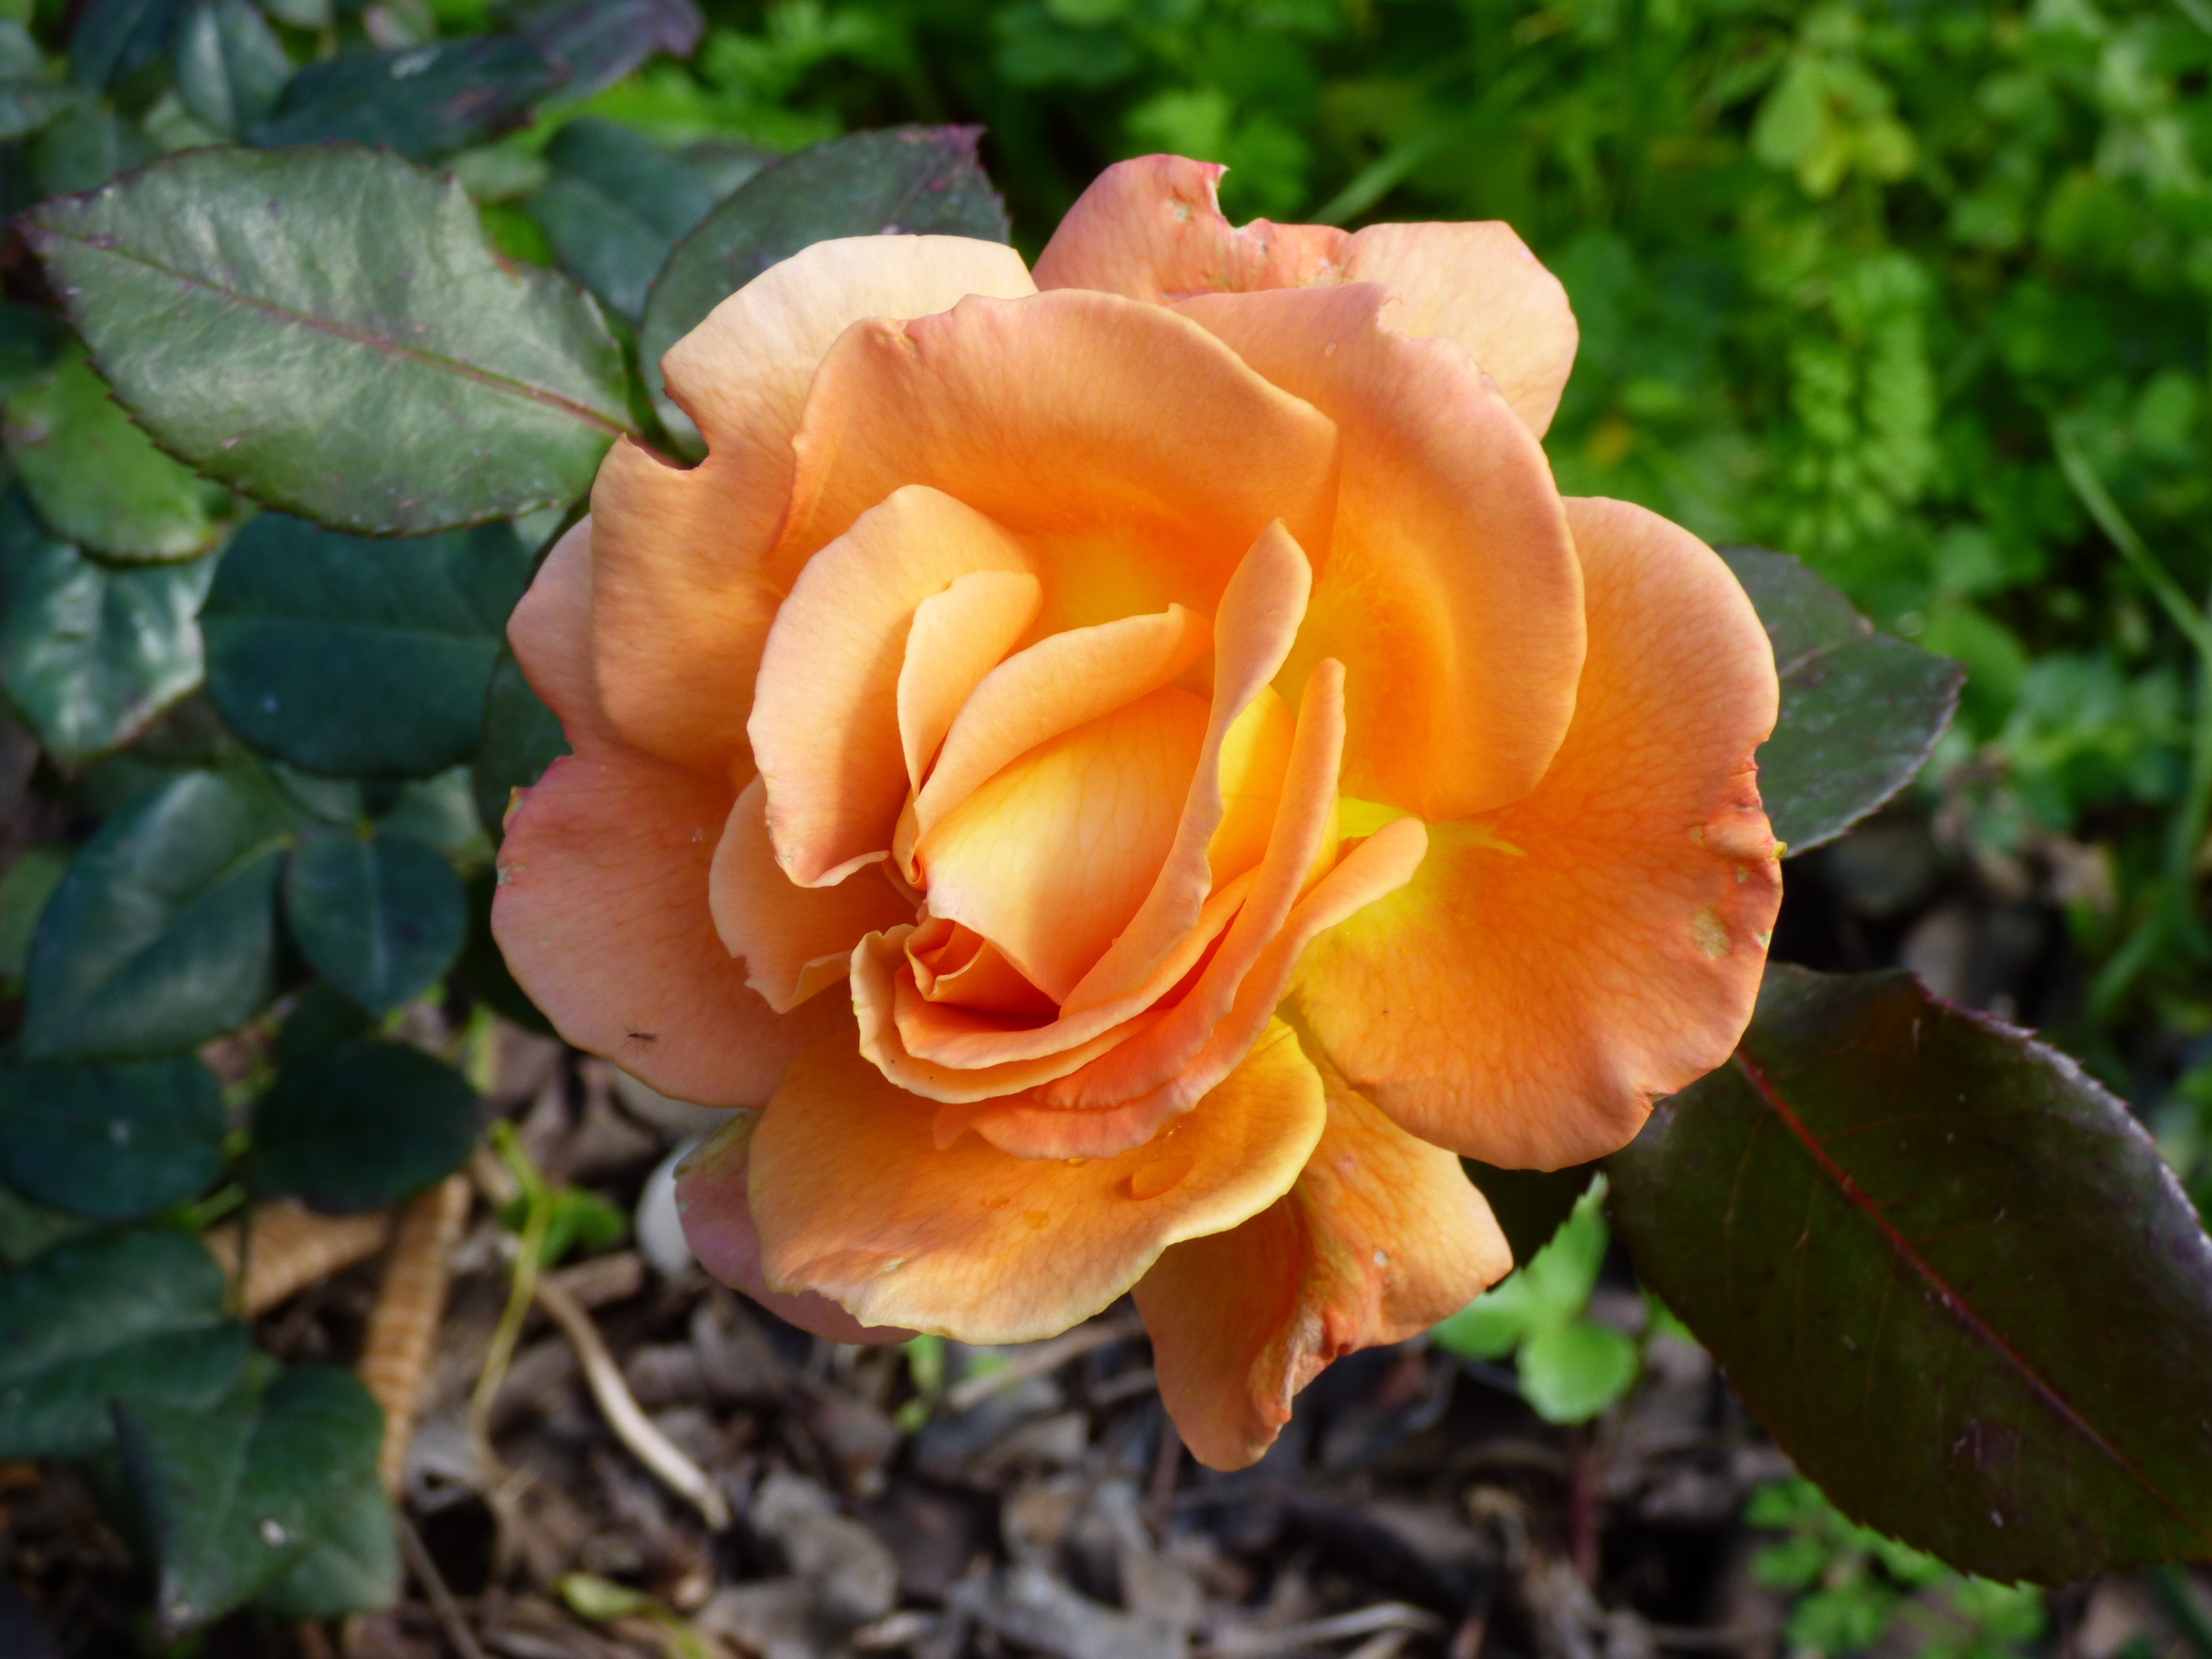
blossom, plant, leaf, flower, petal, summer, rose, botany, garden, closeup, flora, petals, shrub, floribunda, macro photography, flowering plant, garden roses, rose family, land plant, rose order, austrian briar